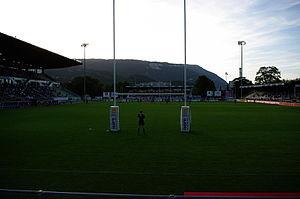
Vue de l'intérieur du Stade Lesdiguières, prise lors du match FCG-Lannemezan (Pro D2, saison 2009/2010).
‌‌‌
Situé à Grenoble, le stade Lesdiguières, un des stades les plus anciens du Championnat de France et d'une capacité de 12 650 places, est le stade d’entraînement du FC Grenoble Rugby, équipe de rugby à XV évoluant en Top 14, jusqu'en 2014. Il est le plus grand stade au monde dédié à l’entraînement d’une équipe sportive professionnelle.